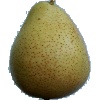
Label: Pear Forelle 1